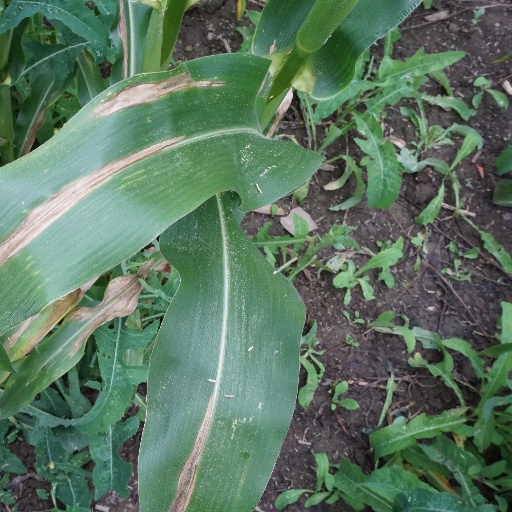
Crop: maize; corn